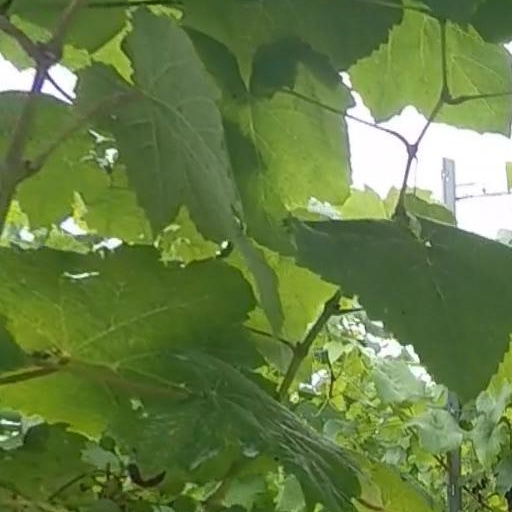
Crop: grape